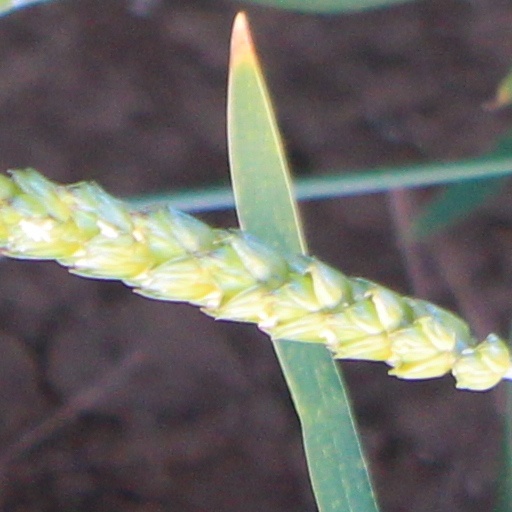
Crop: wheat